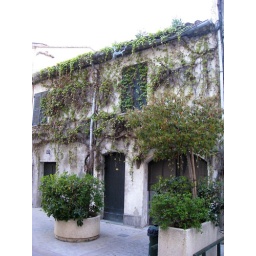
Ivy covered building on the street outside our B &amp;amp; B in Villeneuve les Avignon